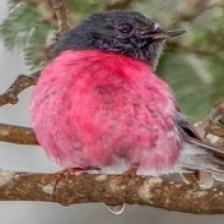
Species: PINK ROBIN
Scientific name: PETROICA RODINOGASTER
ImageNet parent category: robin